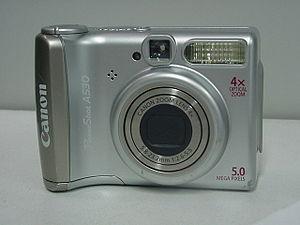
Le Canon PowerShot A530 est un appareil photographique numérique de type compact fabriqué par Canon dans la série des PowerShot A.